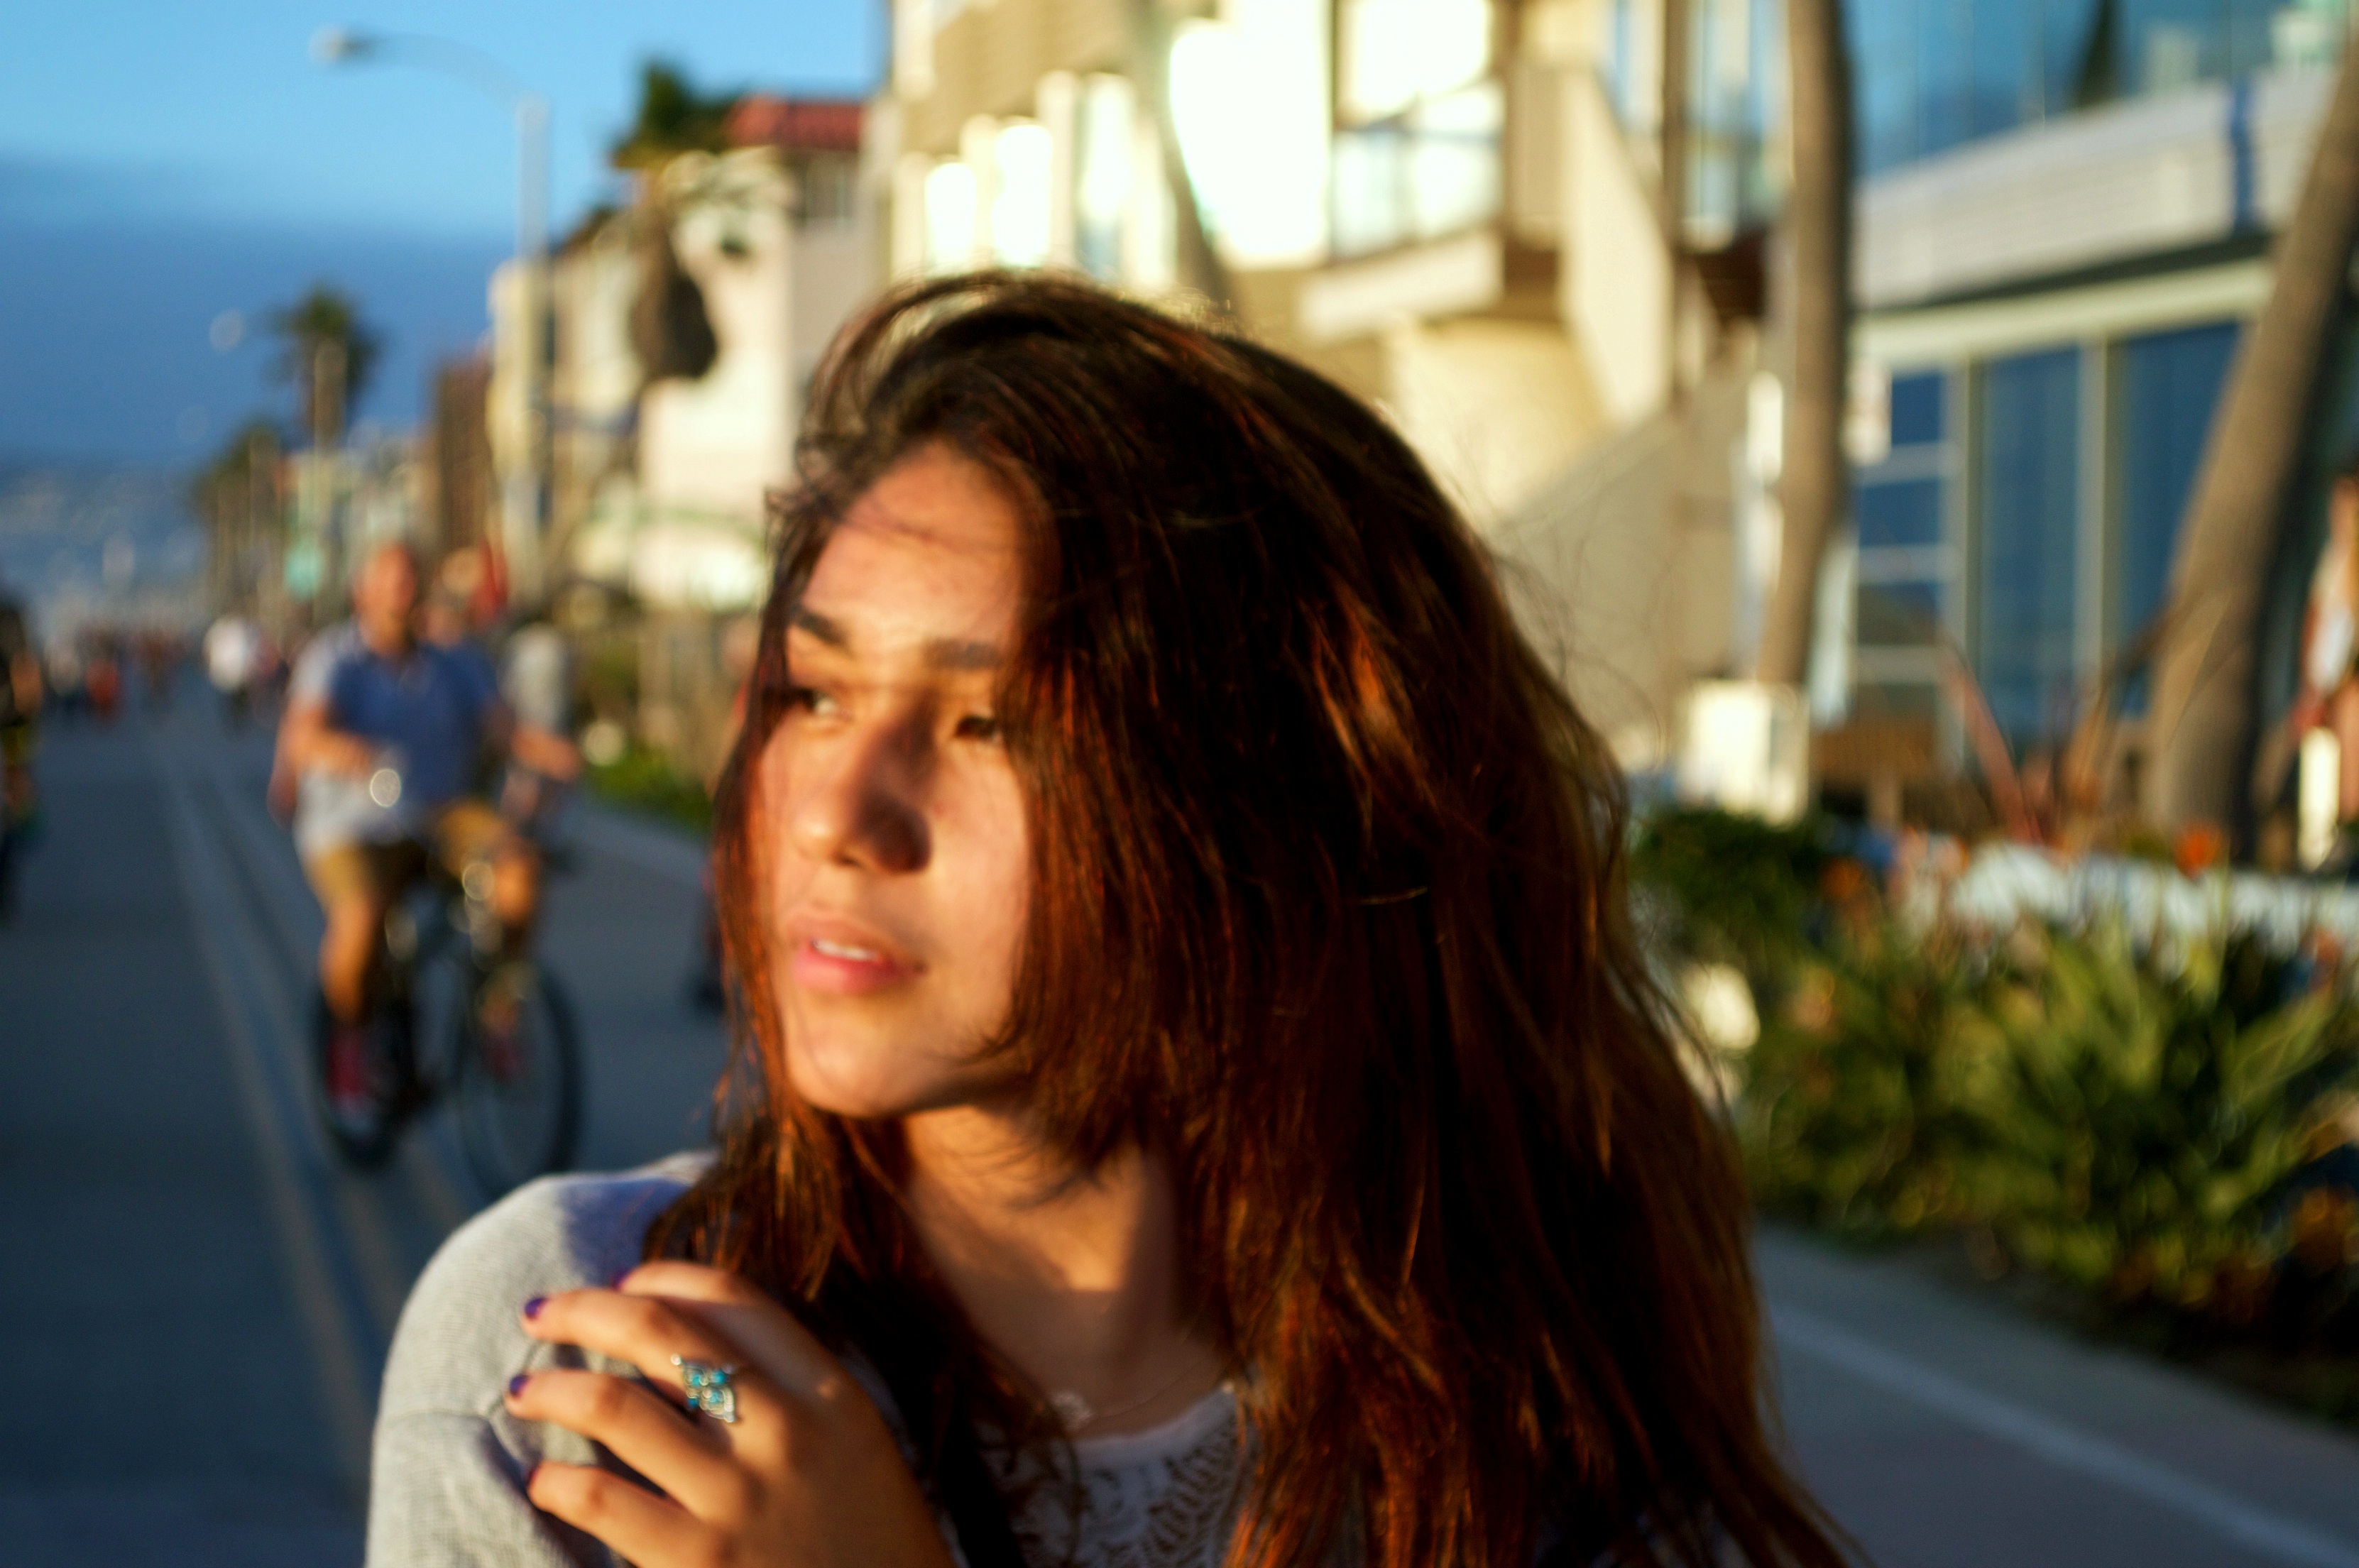
person, people, girl, evening, lady, beauty